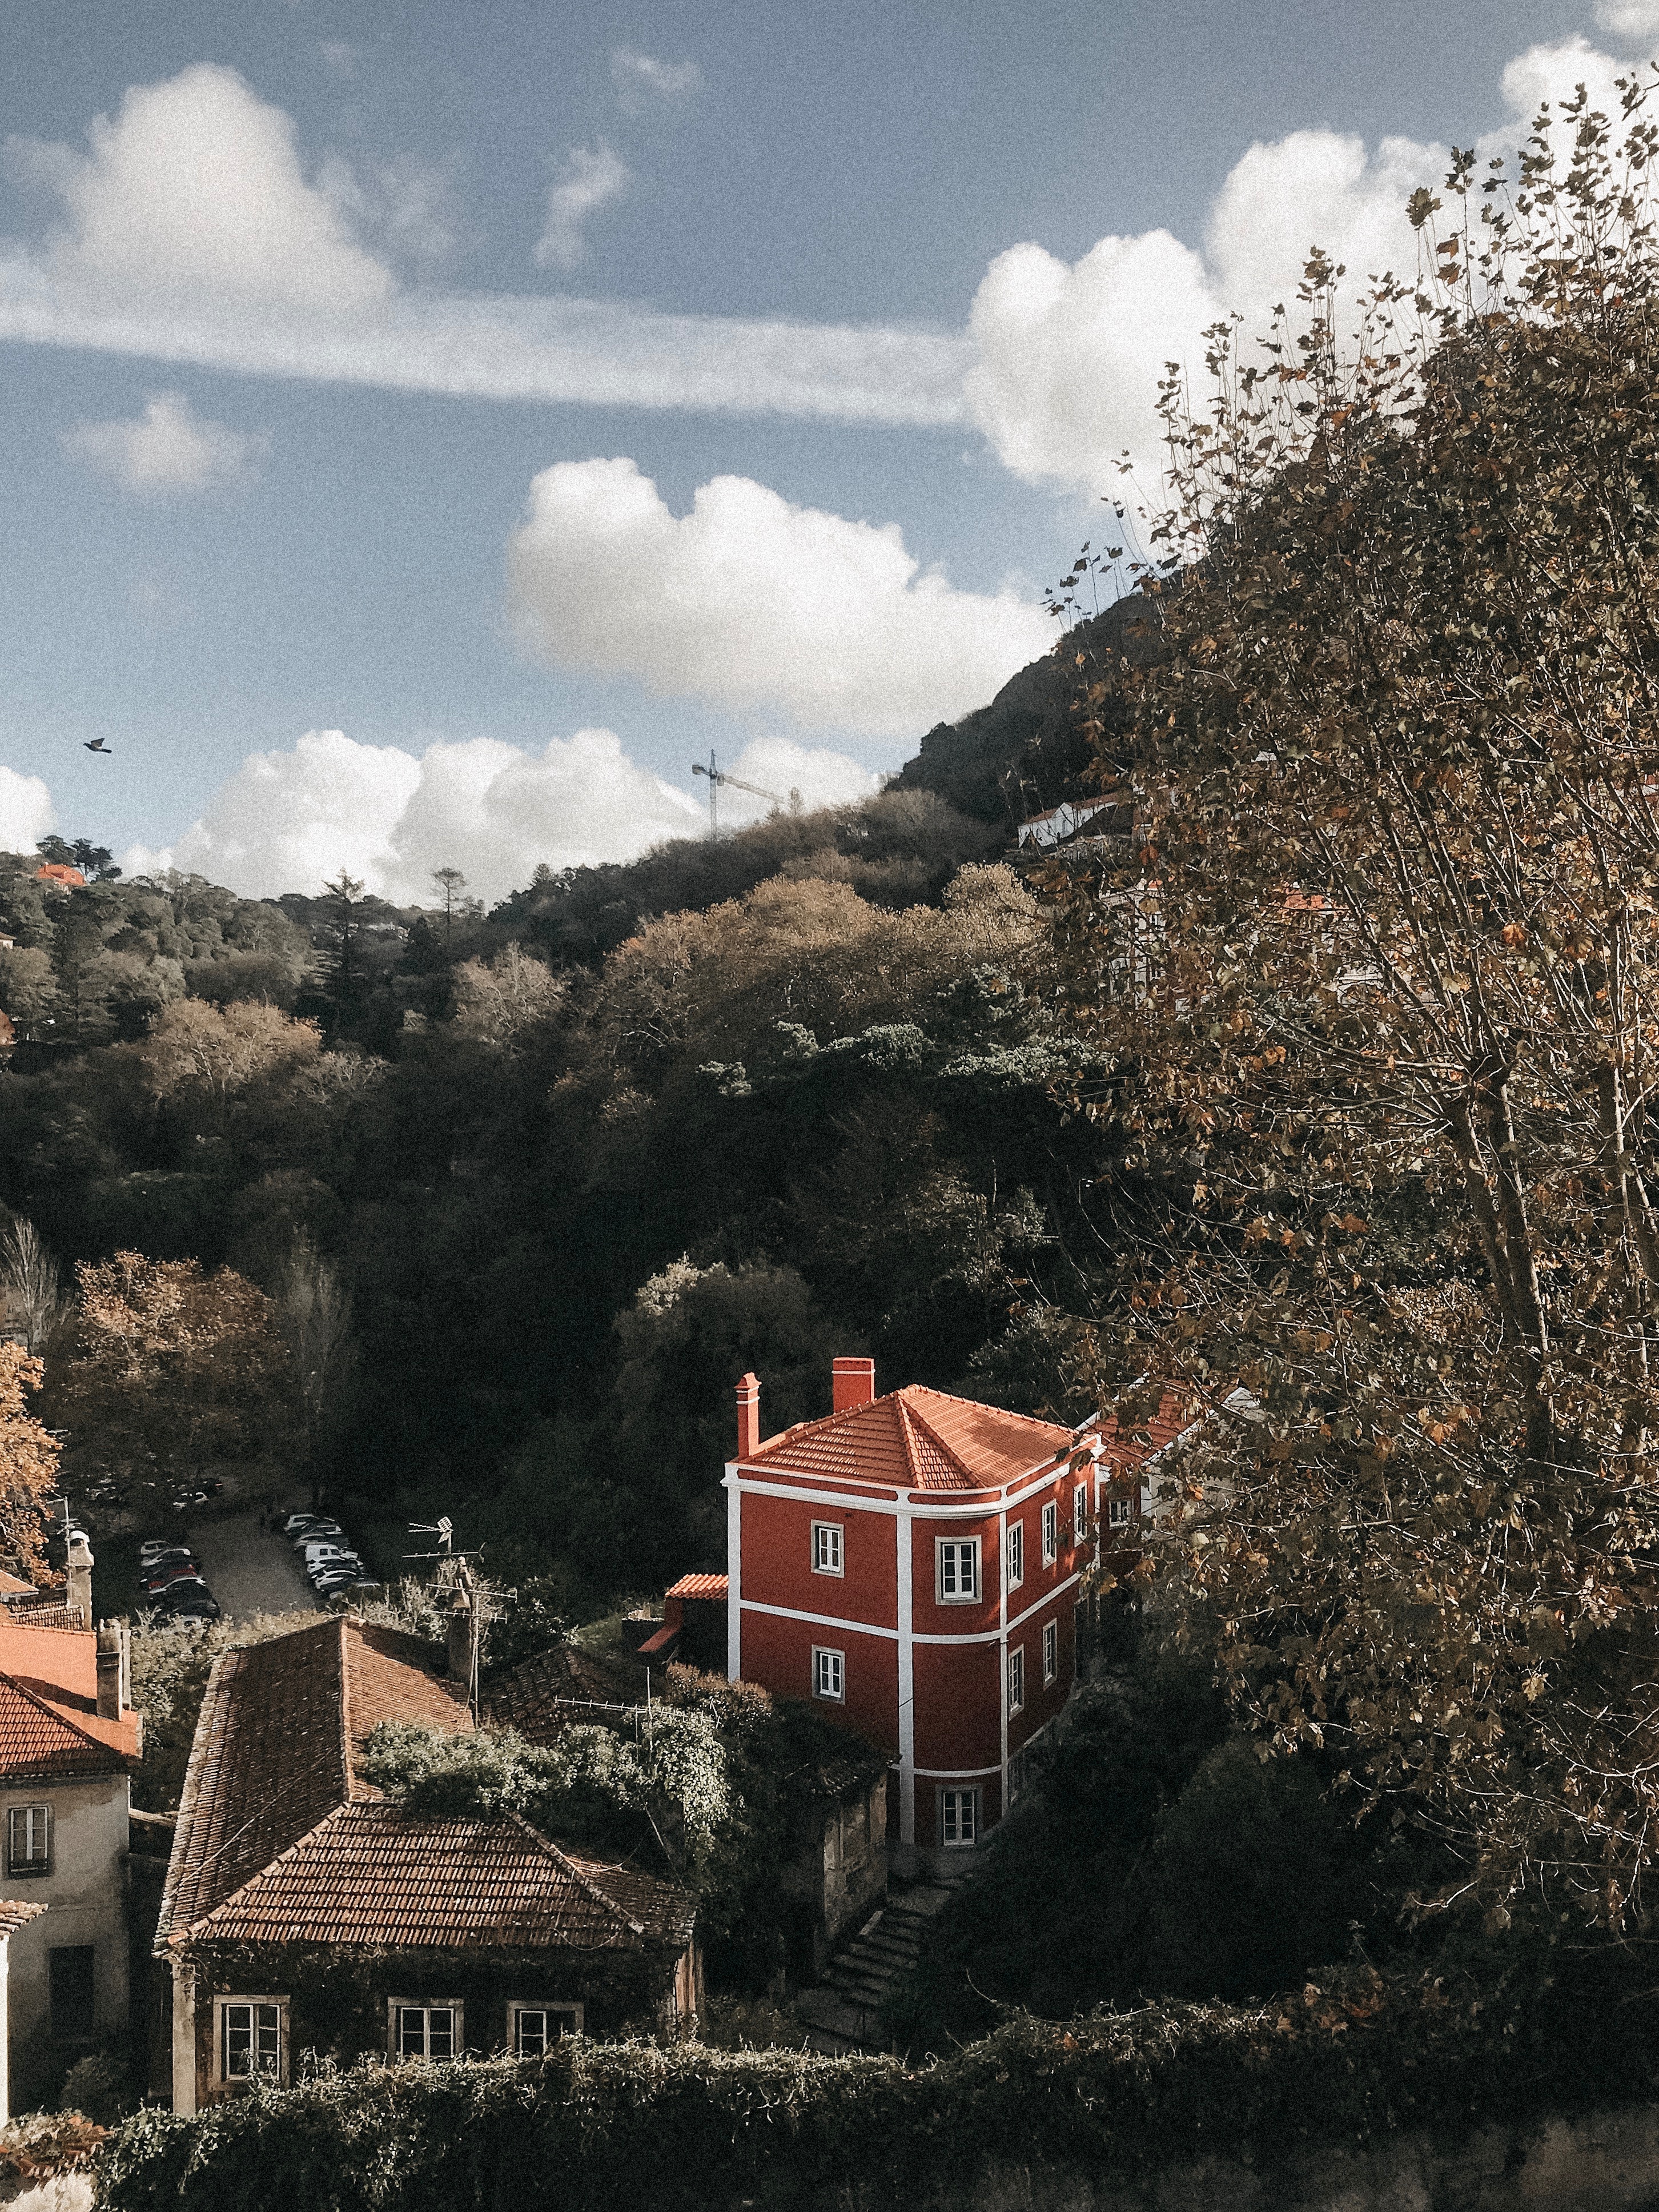
sky, cloud, house, tree, town, mountain, architecture, leaf, hill, village, building, rural area, roof, home, landscape, hill station, plant, sunlight, geological phenomenon, window, tourism, vacation, city, meteorological phenomenon, mountain village, national park, winter, cottage